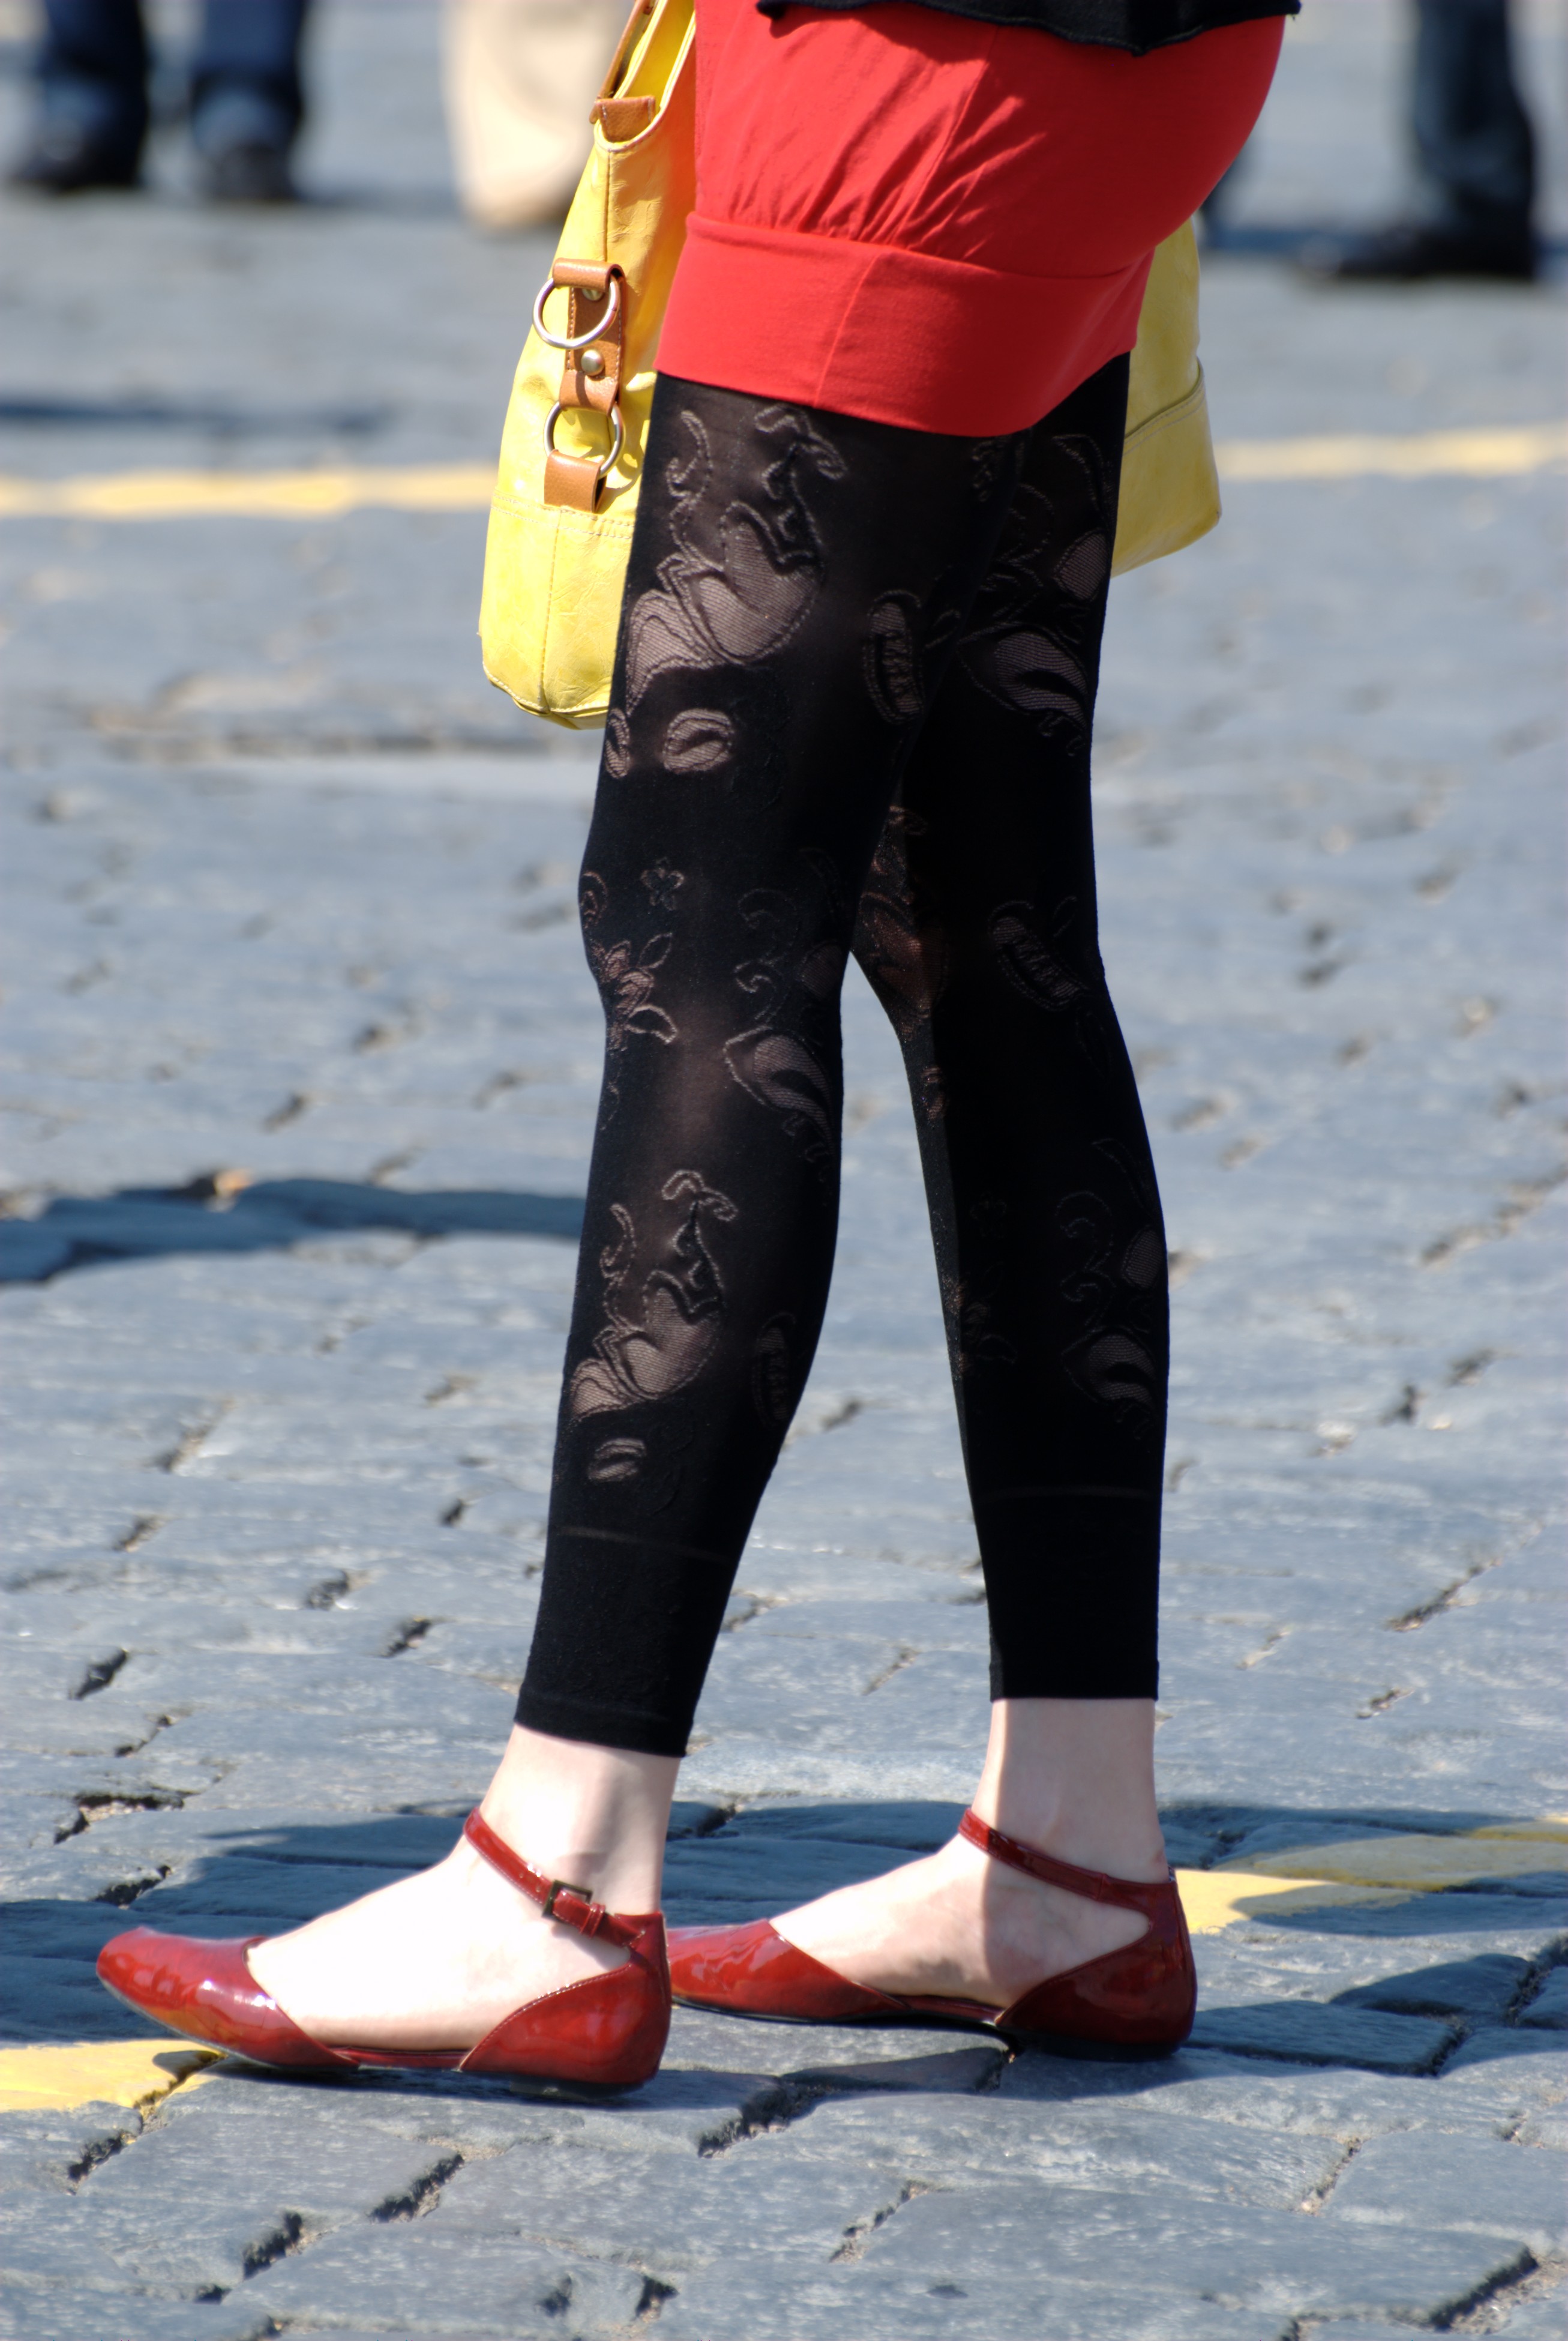
people, girl, woman, street, leg, spring, red, color, fashion, nikon, clothing, lady, trousers, candid, girls, thigh, footwear, leggings, moscow, russia, d80, tights, moskau, nikond80, moscou